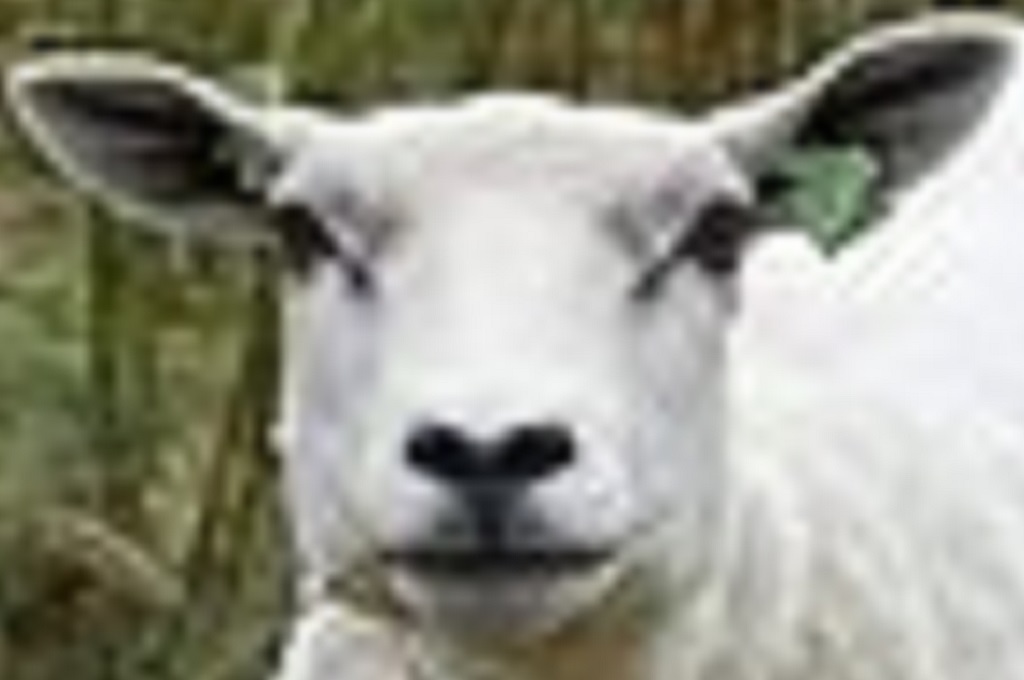
Label: no pain